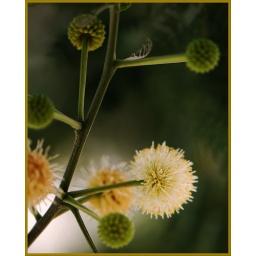
had a walk around this Friday morning and found a tree nearby with these flowers and took some shots..